Nombre de Jesús (Patagonia)

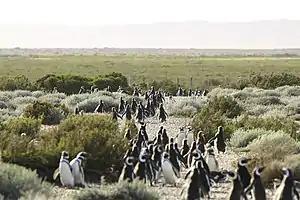
Magellanic penguin colony with the archeological site of "Nombre de Jesús" in the background

Nombre de Jesús was a Spanish town in Patagonia, settled in 1584 by Pedro Sarmiento de Gamboa in the Magellan Strait. "Nombre de Jesús" also refers to the archaeological site located in Santa Cruz Province, Argentina, where the remains of this settlement were found. This was the first European settlement in the Magellan Strait.